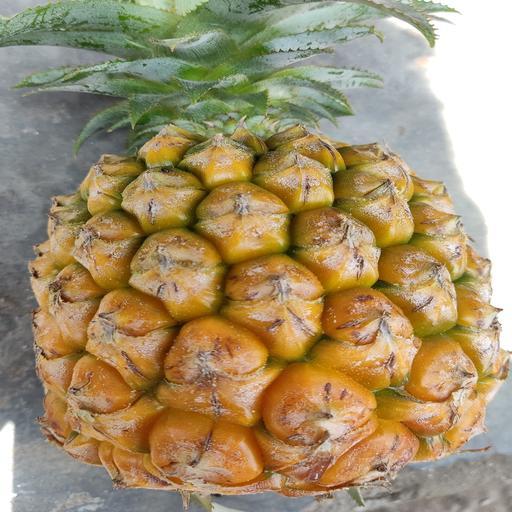
Crop type: Pineapple